Dibba

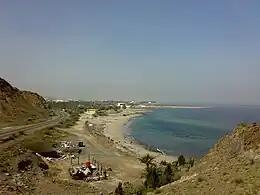

Dibbā is a coastal area at the northern tip of the eastern Arabian Peninsula on the Gulf of Oman.